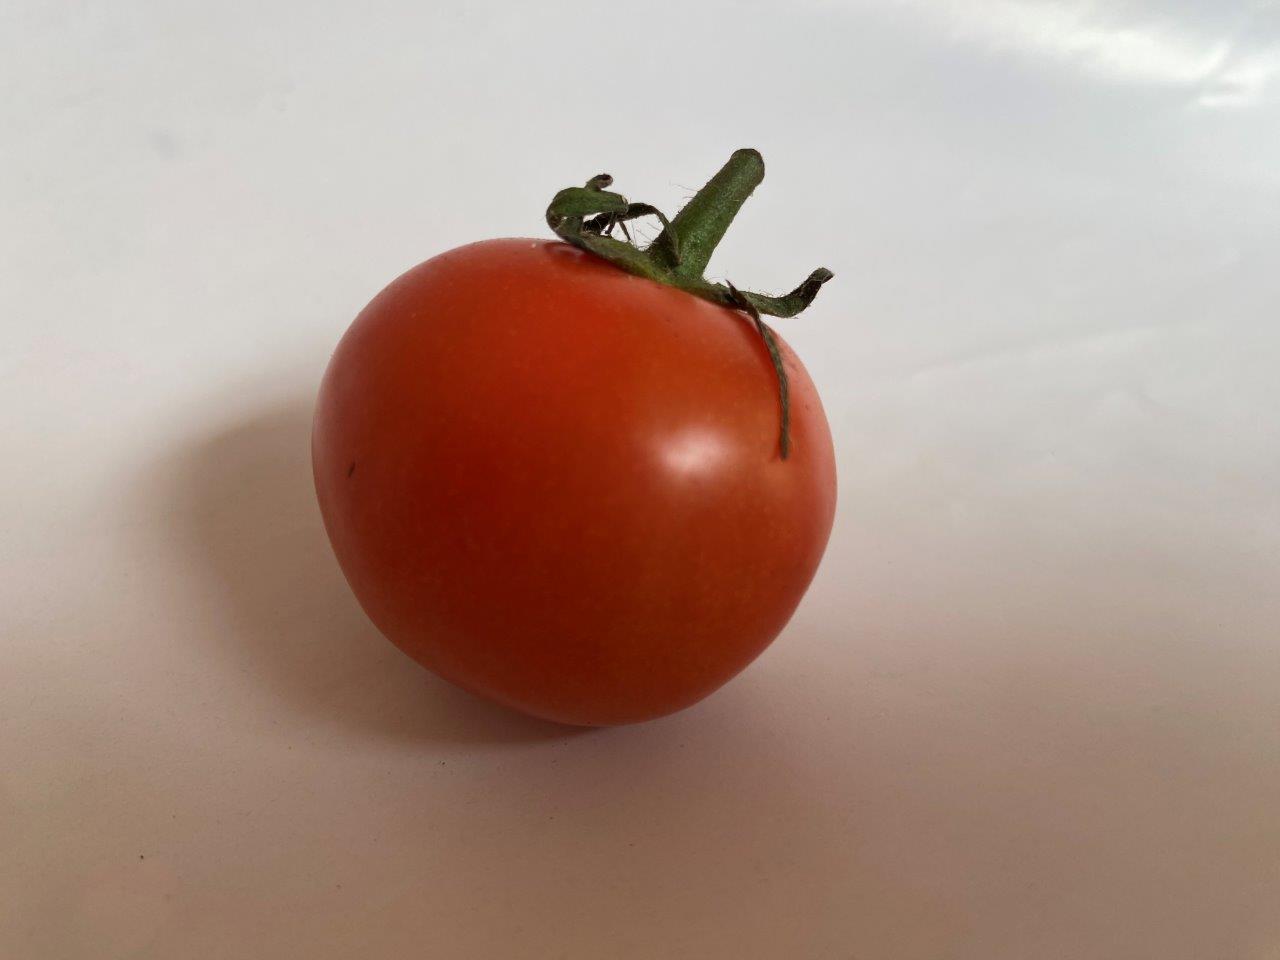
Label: Fresh